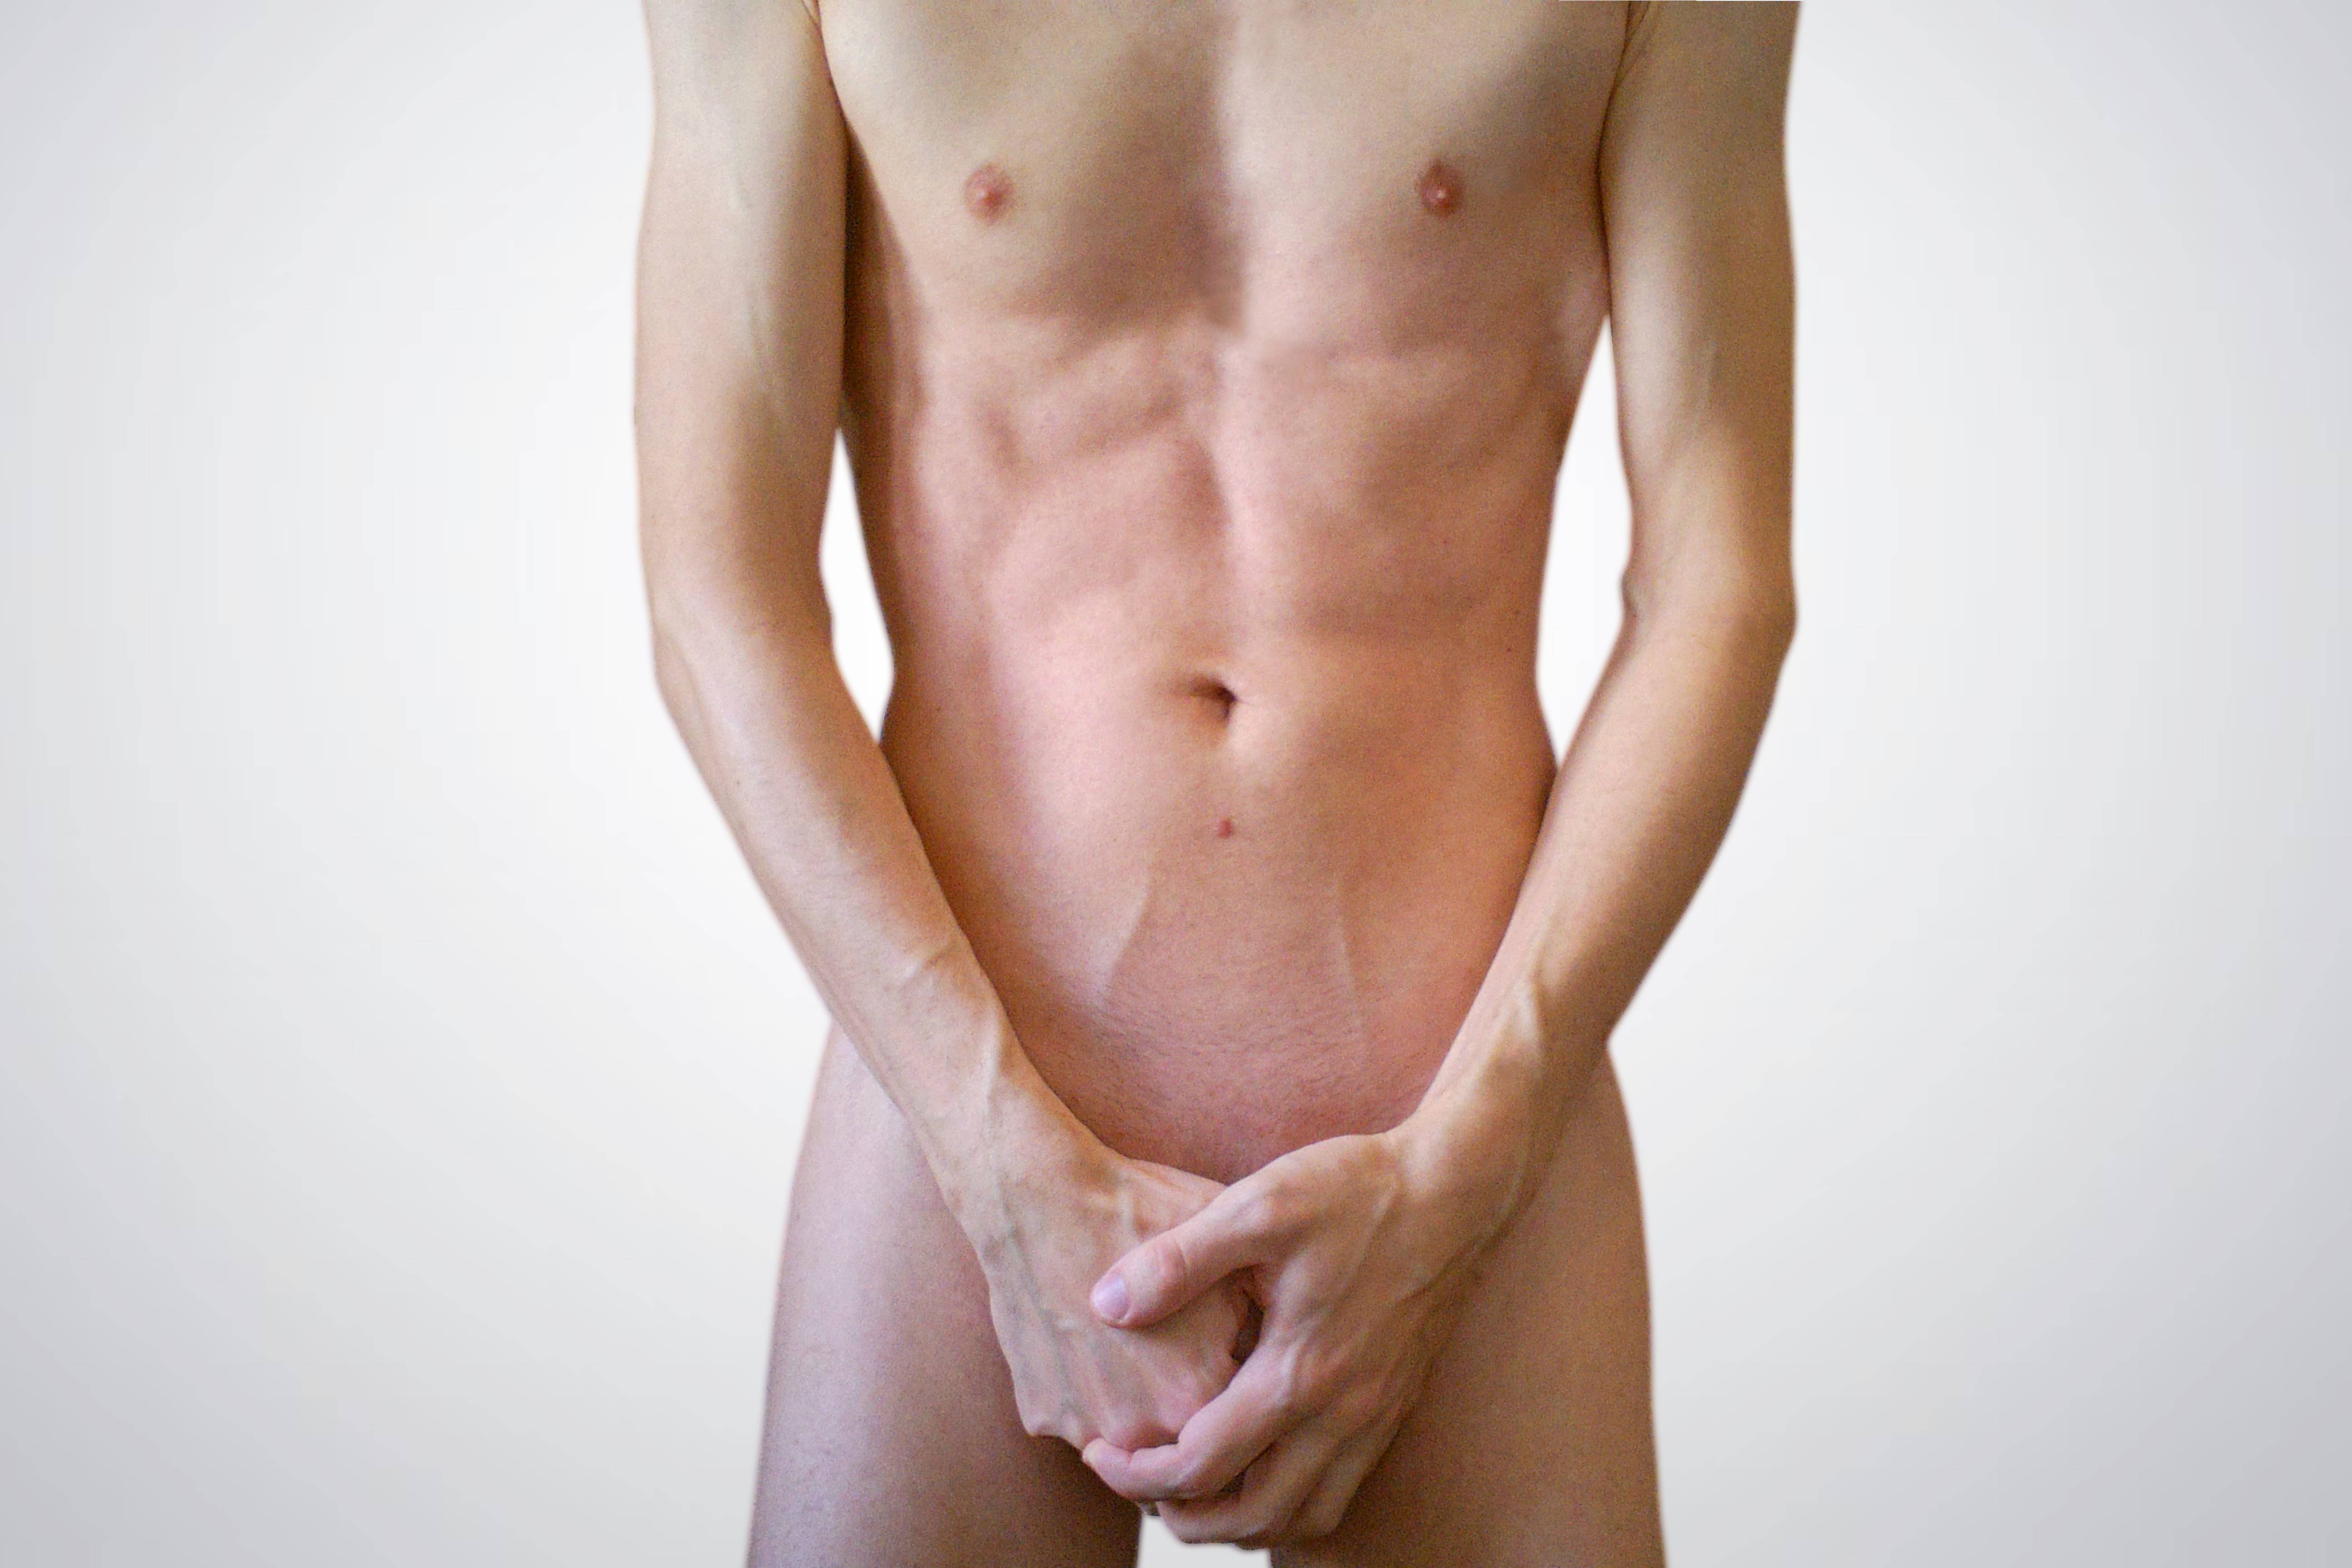
nude, wellness, body, male, naked, man, cover, white, background, anatomy, joint, skin, hand, stomach, arm, shoulder, muscle, neck, human body, waist, gesture, finger, chest, trunk, thigh, abdomen, undergarment, knee, human leg, elbow, art, rib, navel, blond, wrist, flesh, symmetry, pattern, peach, thumb, carmine, Barechested, physical fitness, nail, magenta